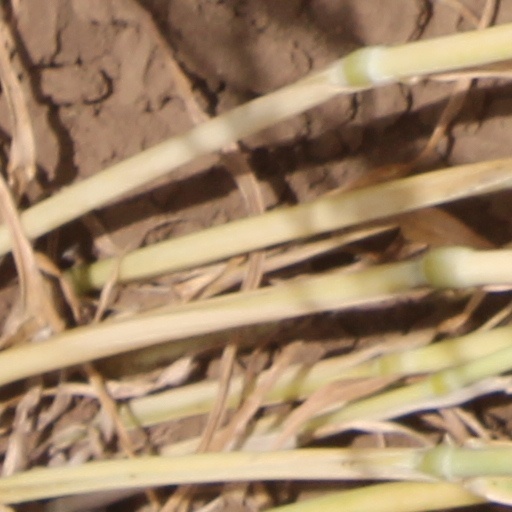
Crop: wheat